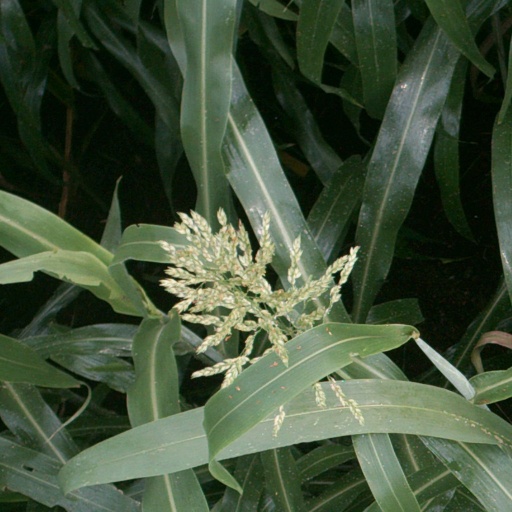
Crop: sorghum